David Levy Yulee

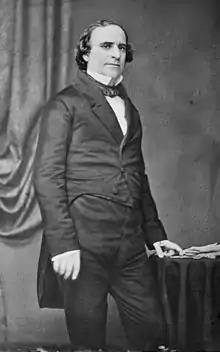
Yulee ( 1855–1865)

David Levy Yulee (born David Levy; June 12, 1810 – October 10, 1886) was an American politician and attorney who served as the senator from Florida immediately before the American Civil War. He also founded the Florida Railroad Company and served as president of several other rail companies, earning him the nickname of "Father of Florida Railroads."